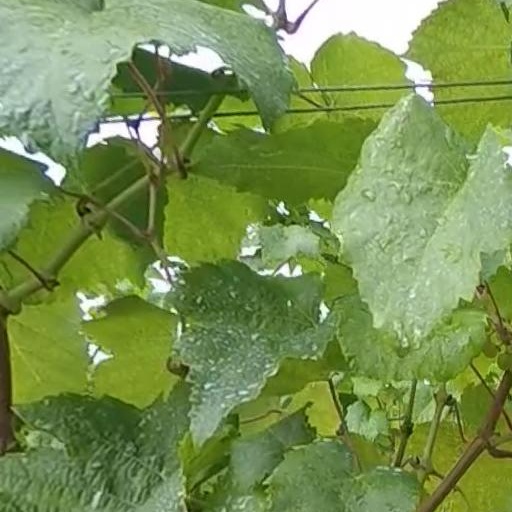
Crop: grape